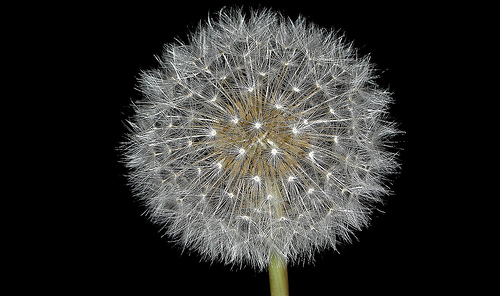
Flower: dandelion